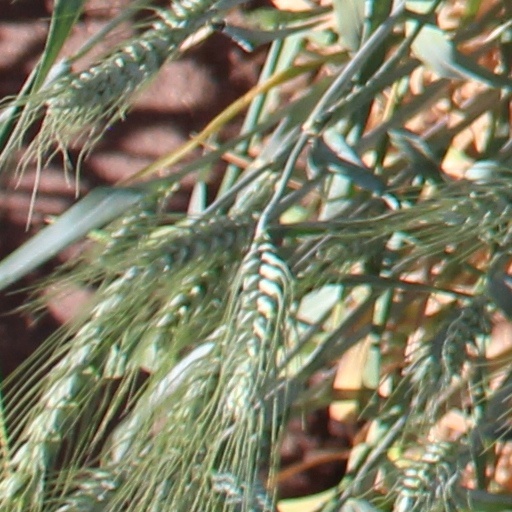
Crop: wheat